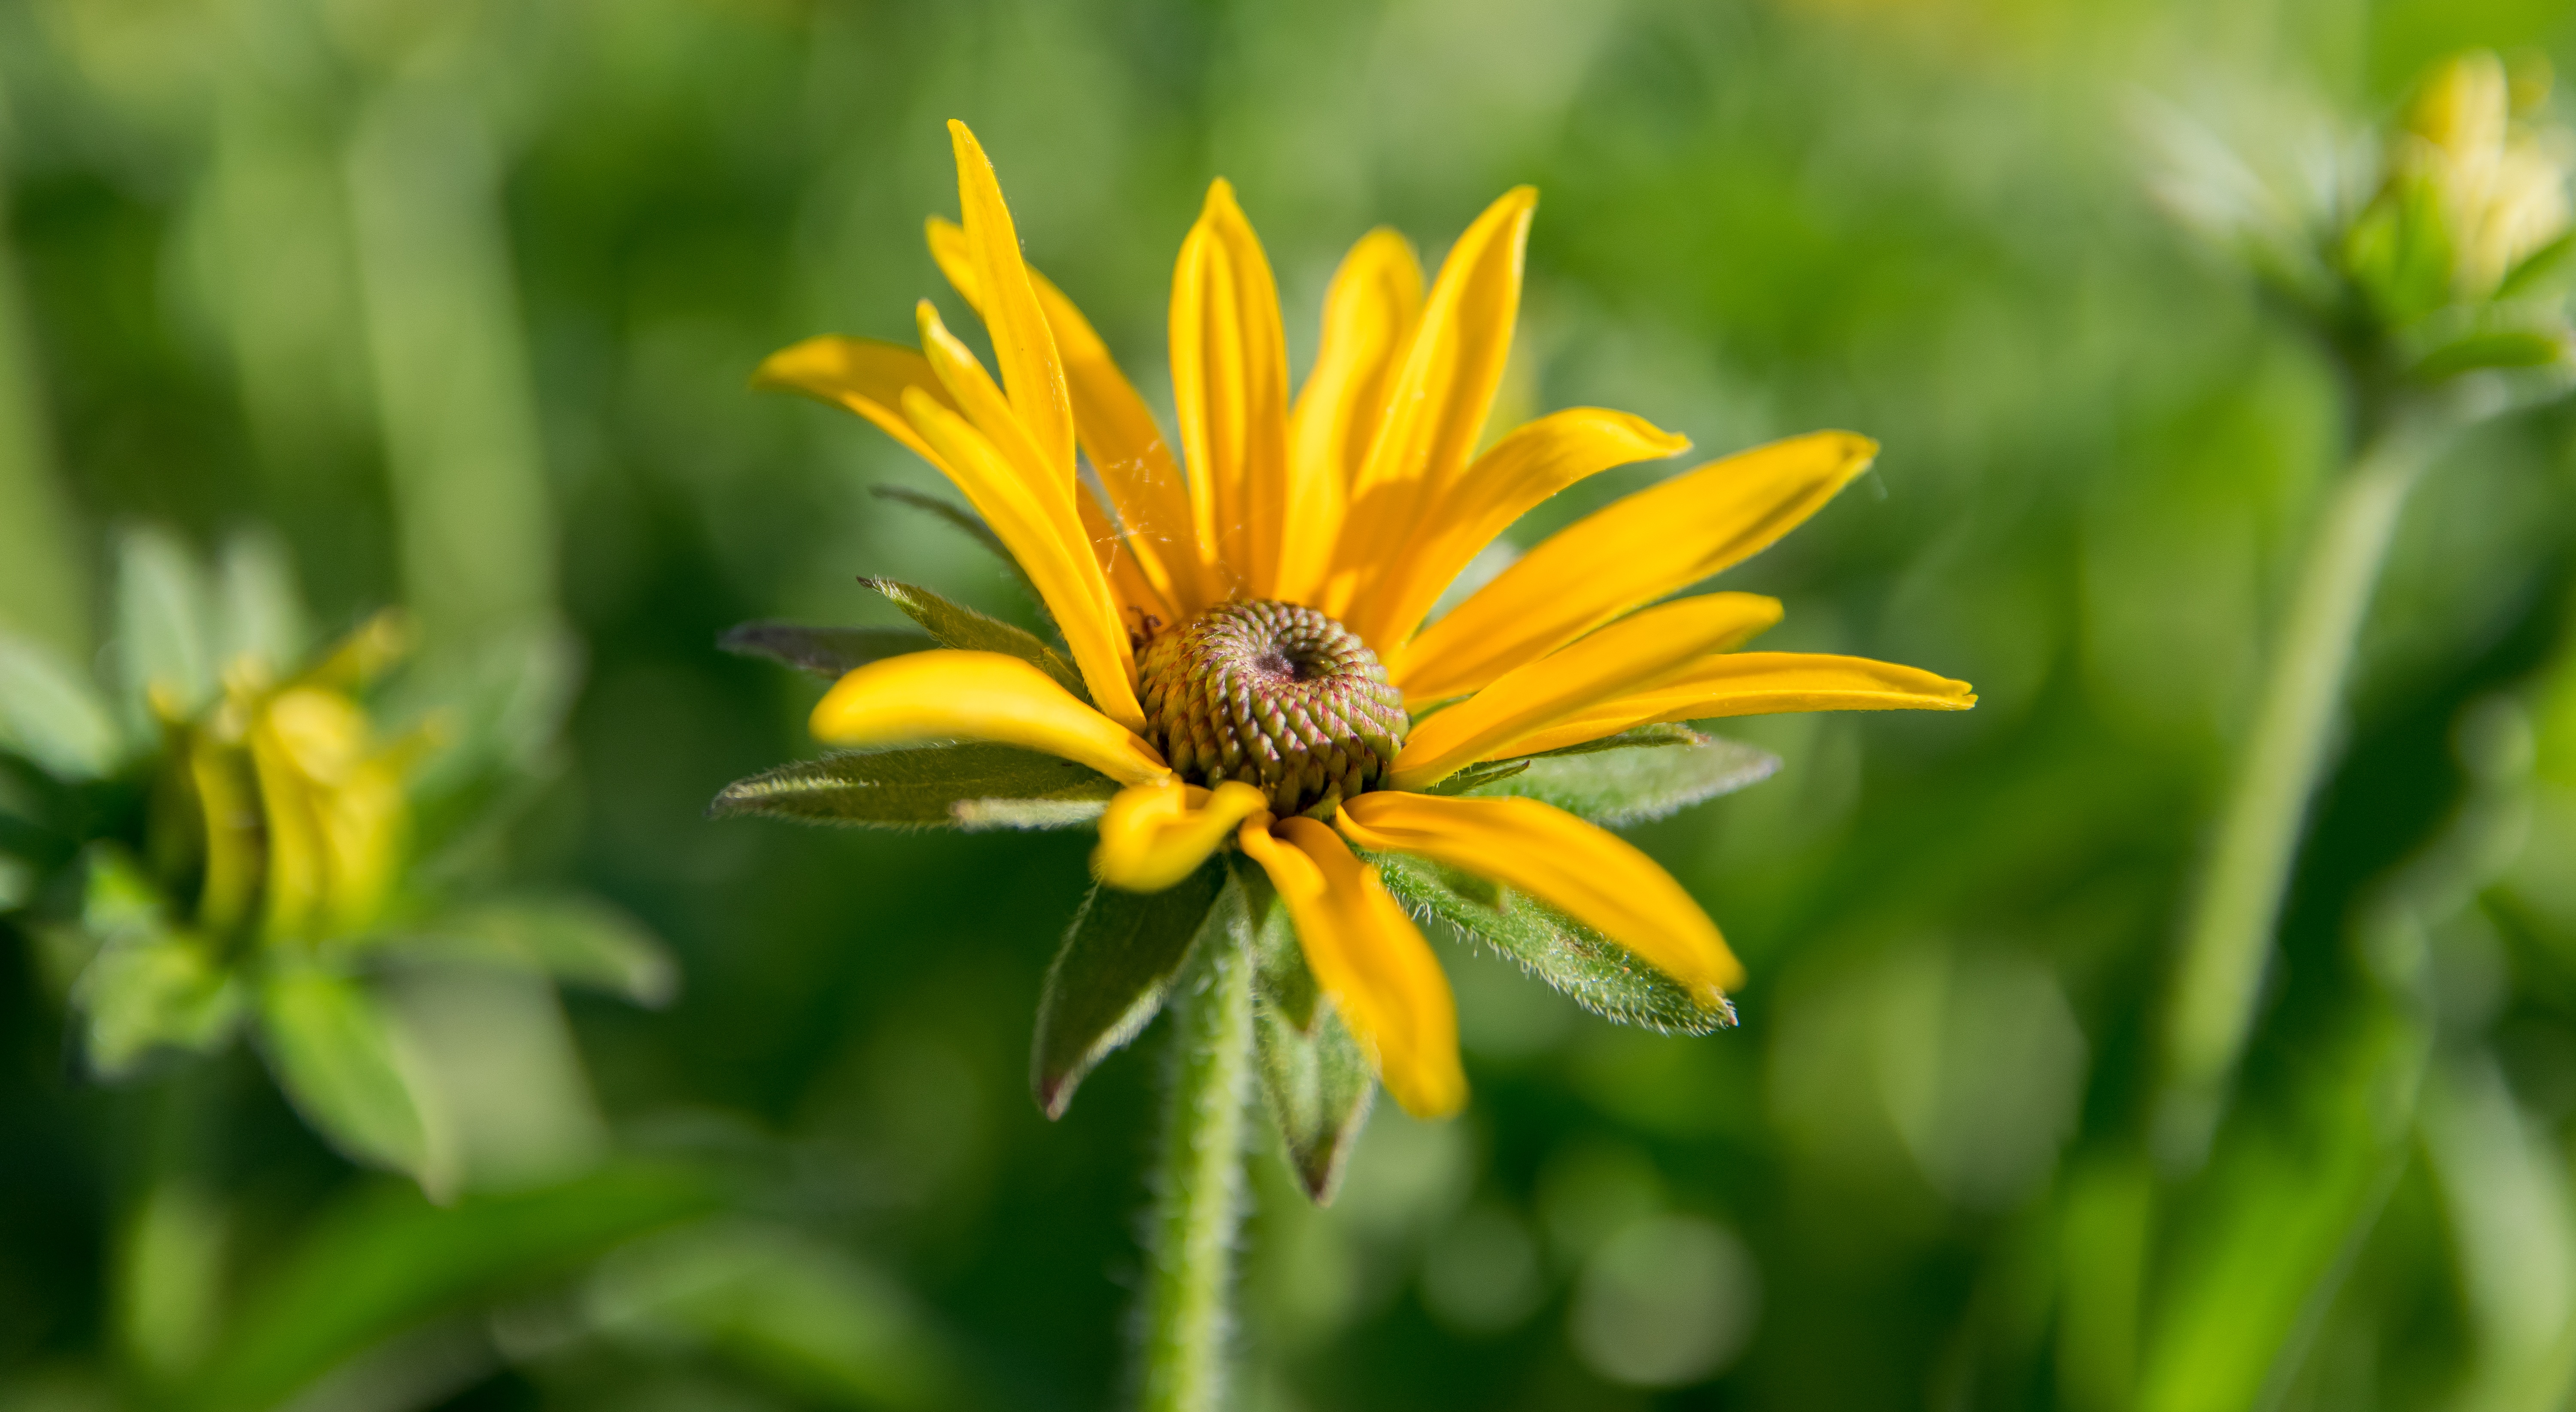
nature, blossom, plant, meadow, prairie, flower, petal, bloom, summer, foliage, green, golden, insect, macro, natural, botany, blooming, yellow, garden, flora, fauna, invertebrate, wildflower, close up, petals, bright, bee, vibrant, yellow flowers, nectar, macro photography, flowering plant, honey bee, daisy family, plant stem, land plant, membrane winged insect